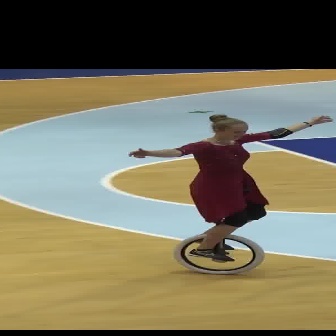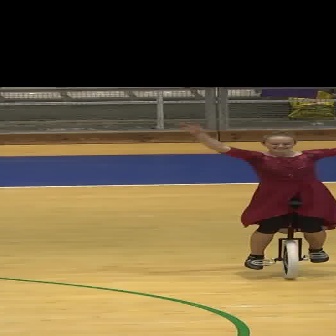
  Please identify the target specified by the bounding box [172,188,260,276] in the first image and locate it in the second image. Return the coordinates in [x_min,y_min,x_max,y_max] format.
Answer: [246,198,326,278]